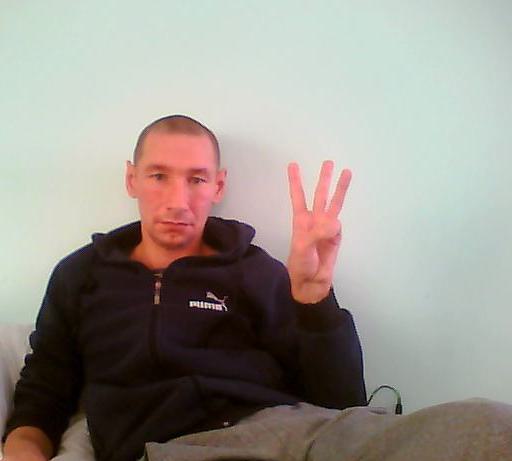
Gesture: three